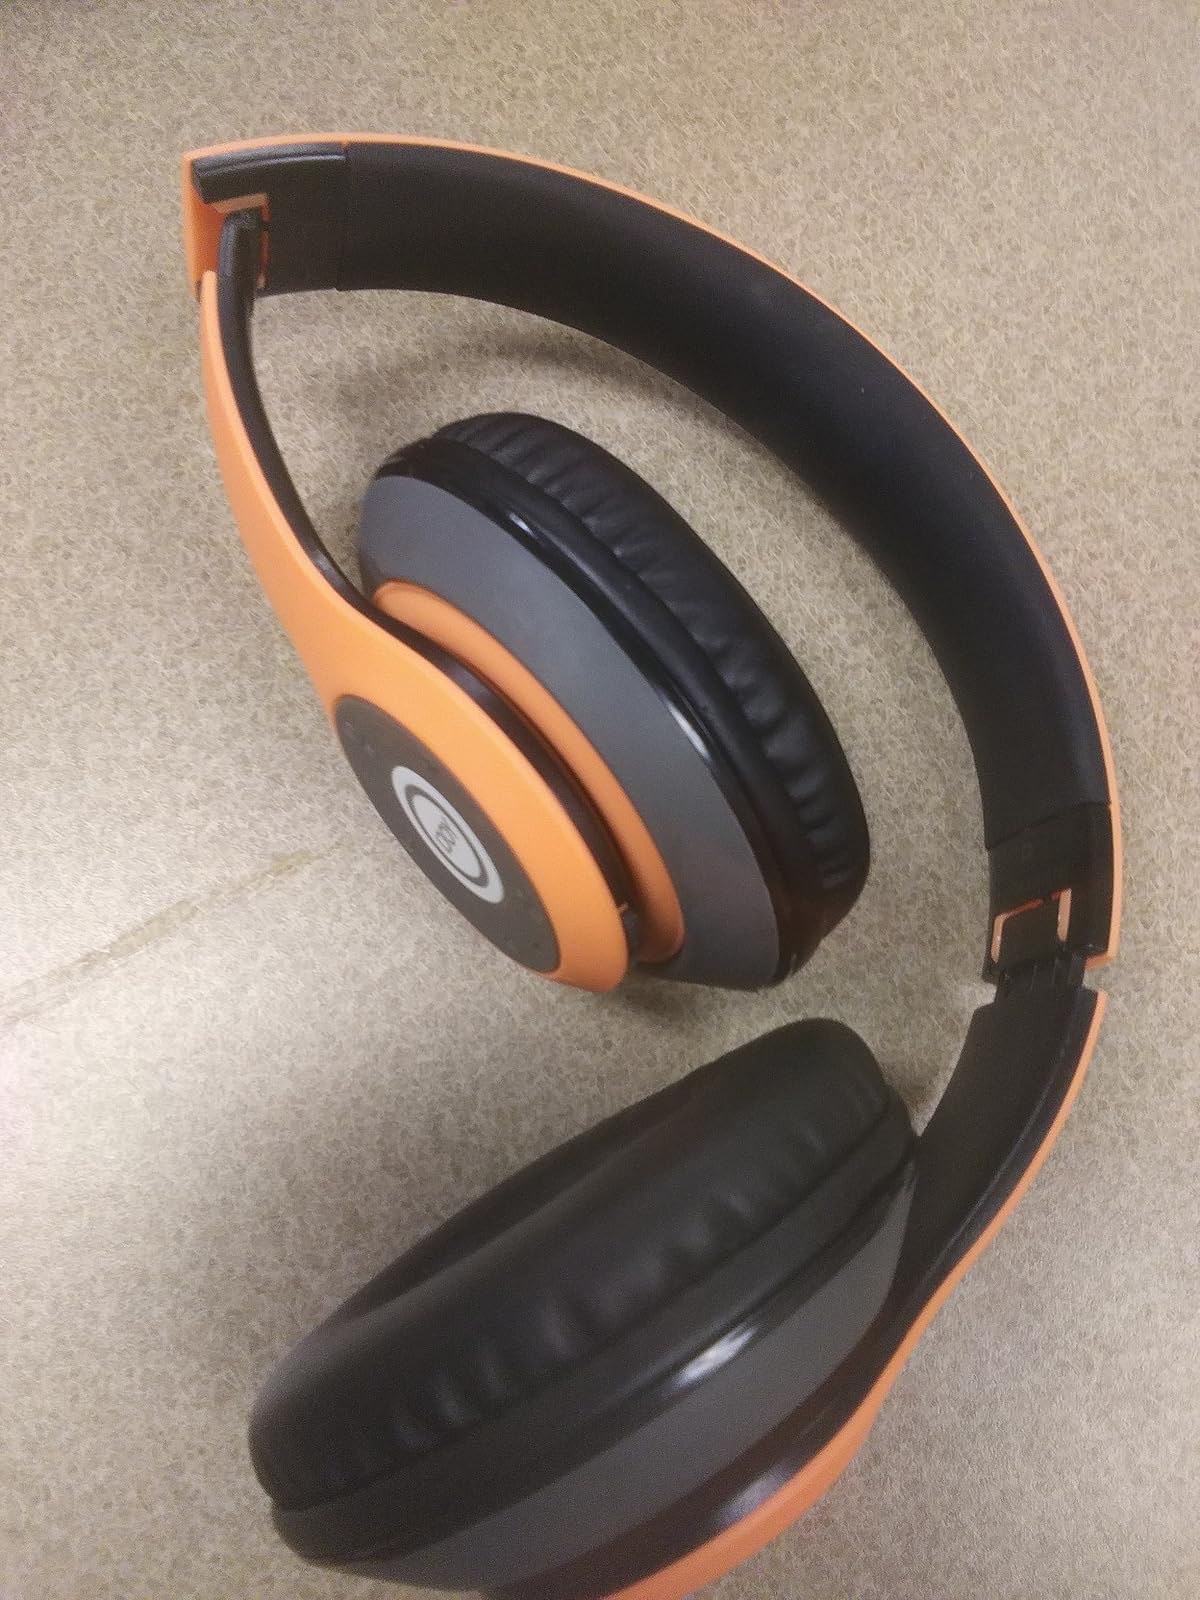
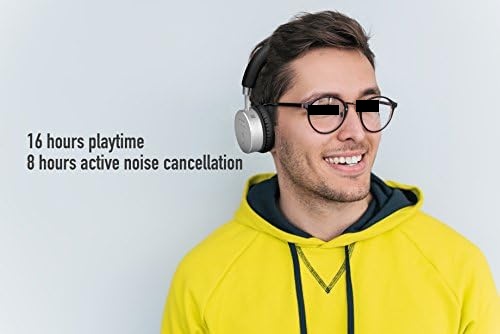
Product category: headphones
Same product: no